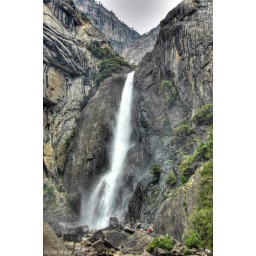
waterfall-a place where water flows over the edge of a rock onto another level below ;-)